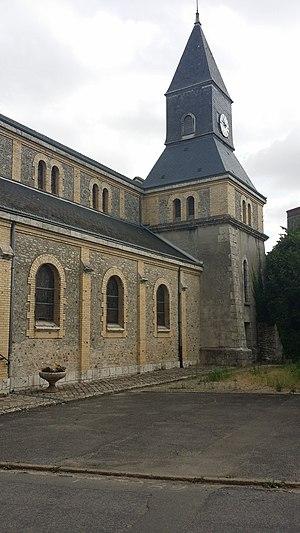
Eglise
Francourville est une commune française située dans le département d'Eure-et-Loir en région Centre-Val de Loire.